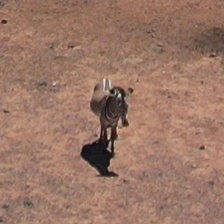
Pose orientation: front